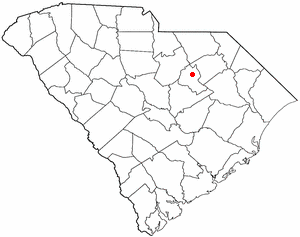
La ville de Bishopville est le siège du comté de Lee, situé en Caroline du Sud, aux États-Unis.